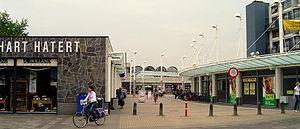
Hatert est un quartier de Nimègue, construit autour d'un ancien village dont il a gardé le nom. C’est le quartier qui a le plus grand nombre d’habitants de la ville. Il se trouve entre le canal de la Meuse au Waal, la zone industrielle de Winkelsteeg, la Grootstalselaan et la Malderburchtstraat.